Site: brandenburg
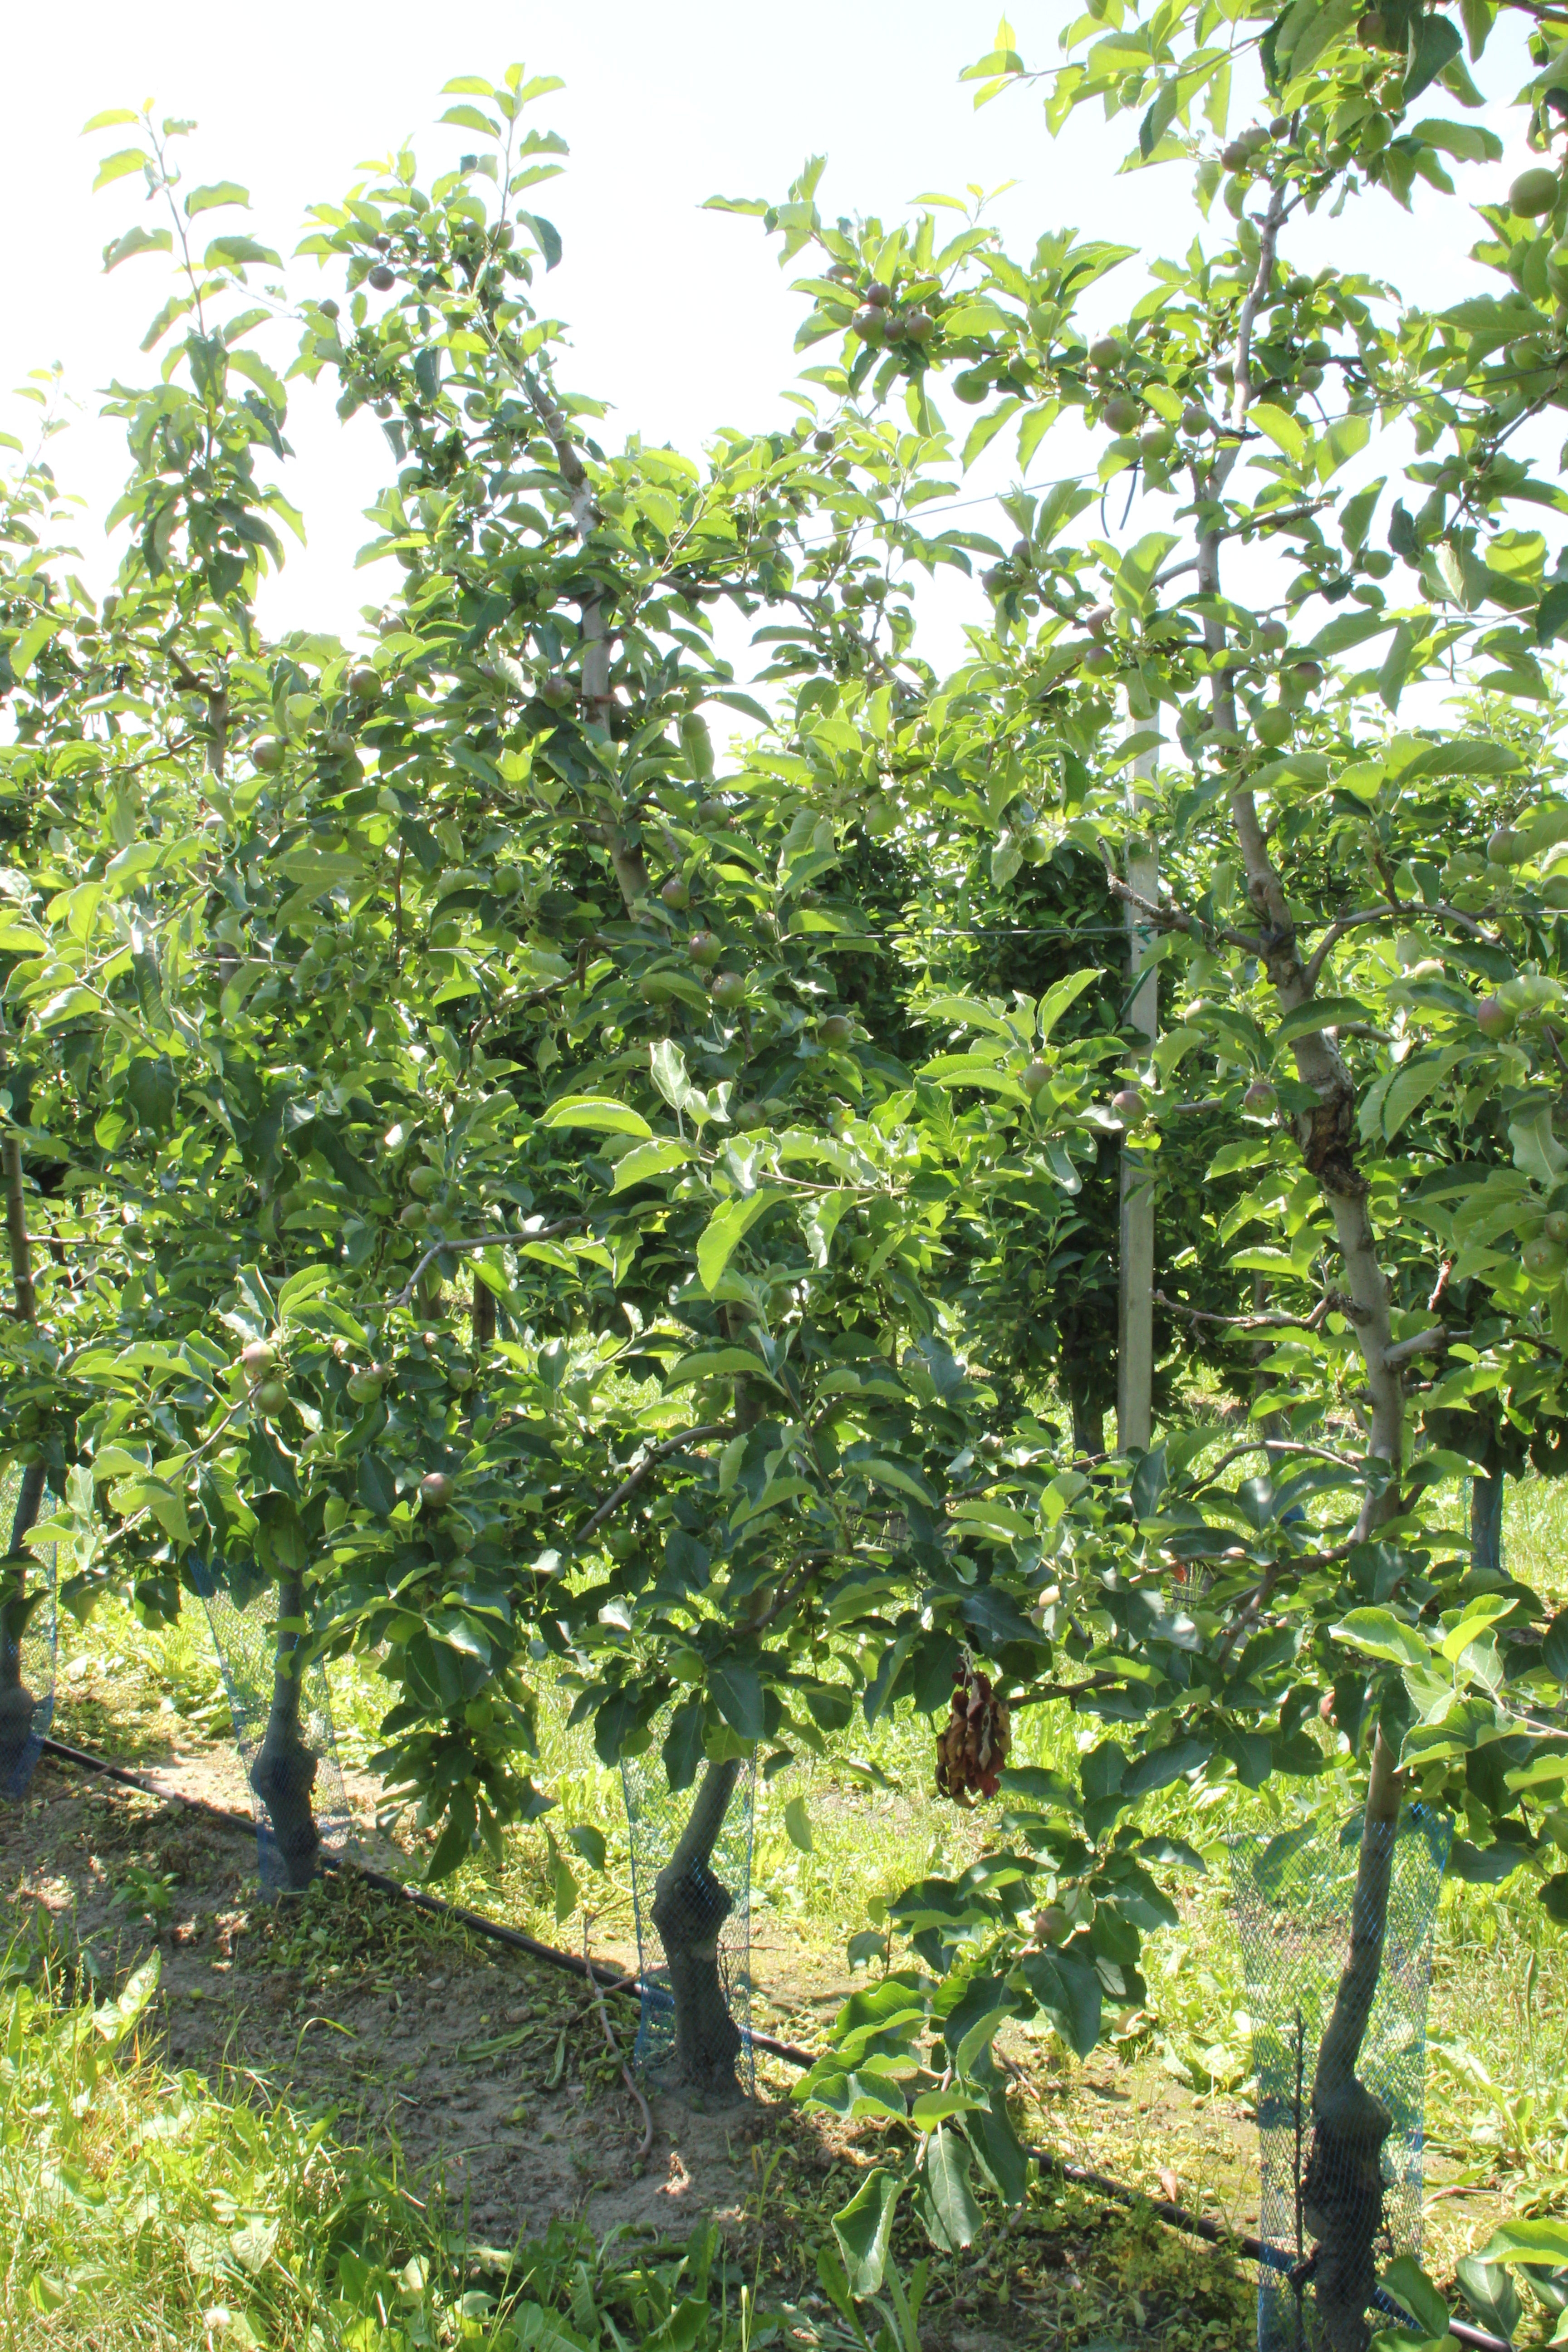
Growth stage (BBCH 73): Development of fruit